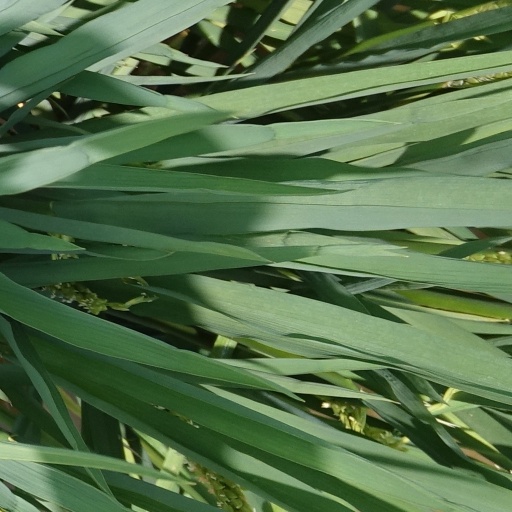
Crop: rice